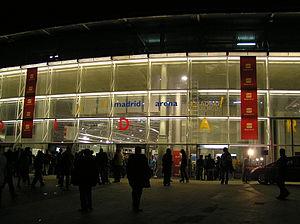
Madrid Arena ou Telefónica Arena est une grande salle multi-sport de Madrid, en Espagne.